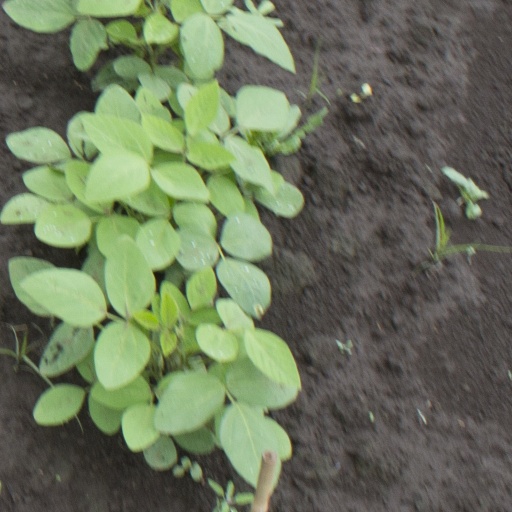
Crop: soybean